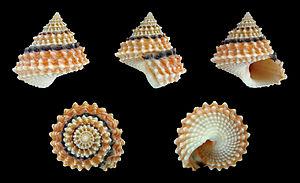
Les Littorinimorpha constituent un ordre de mollusques prosobranches de la classe des gastéropodes, de la sous-classe des Caenogastropoda.
L'espèce Tectarius coronatus est un mollusque appartenant à la famille des Littorinidae.
La super-famille des Littorinoidea regroupe des mollusques gastéropodes de l'ordre des Littorinimorpha.